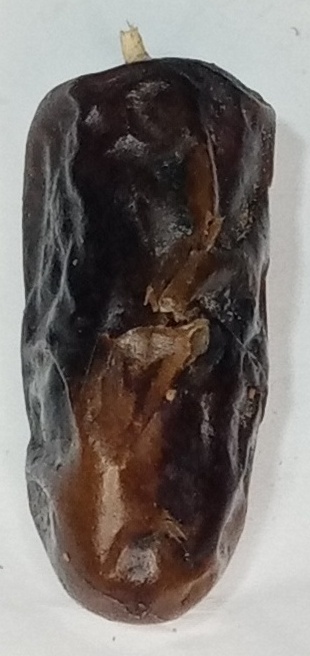
Variety: gajar
Size: medium
Grade: grade-1